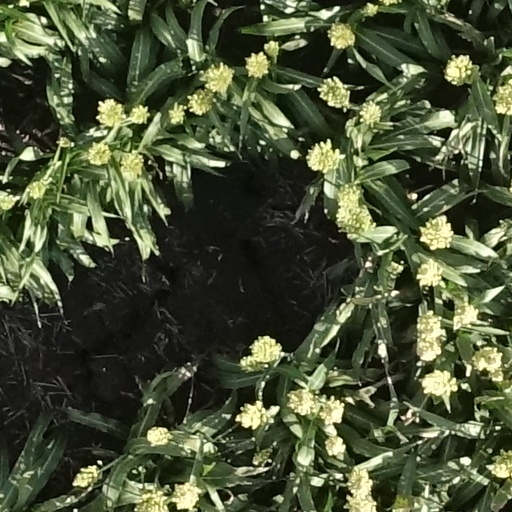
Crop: sorghum